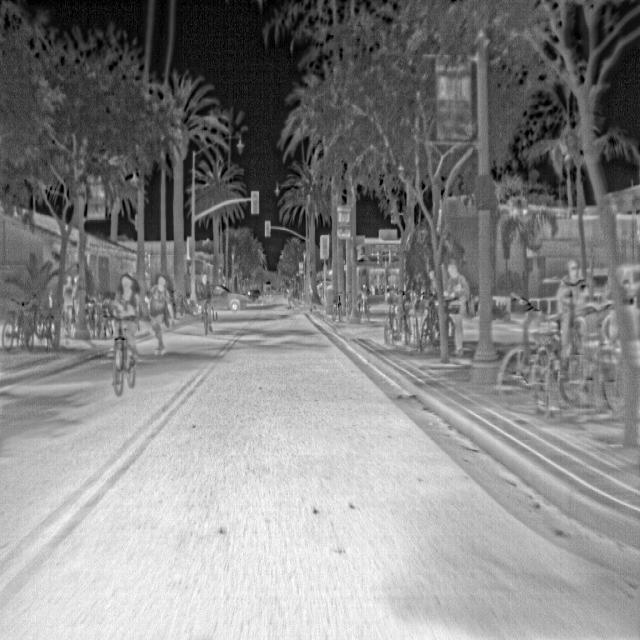
Detected objects:
label: person
label: person
label: person
label: person
label: person
label: person
label: person